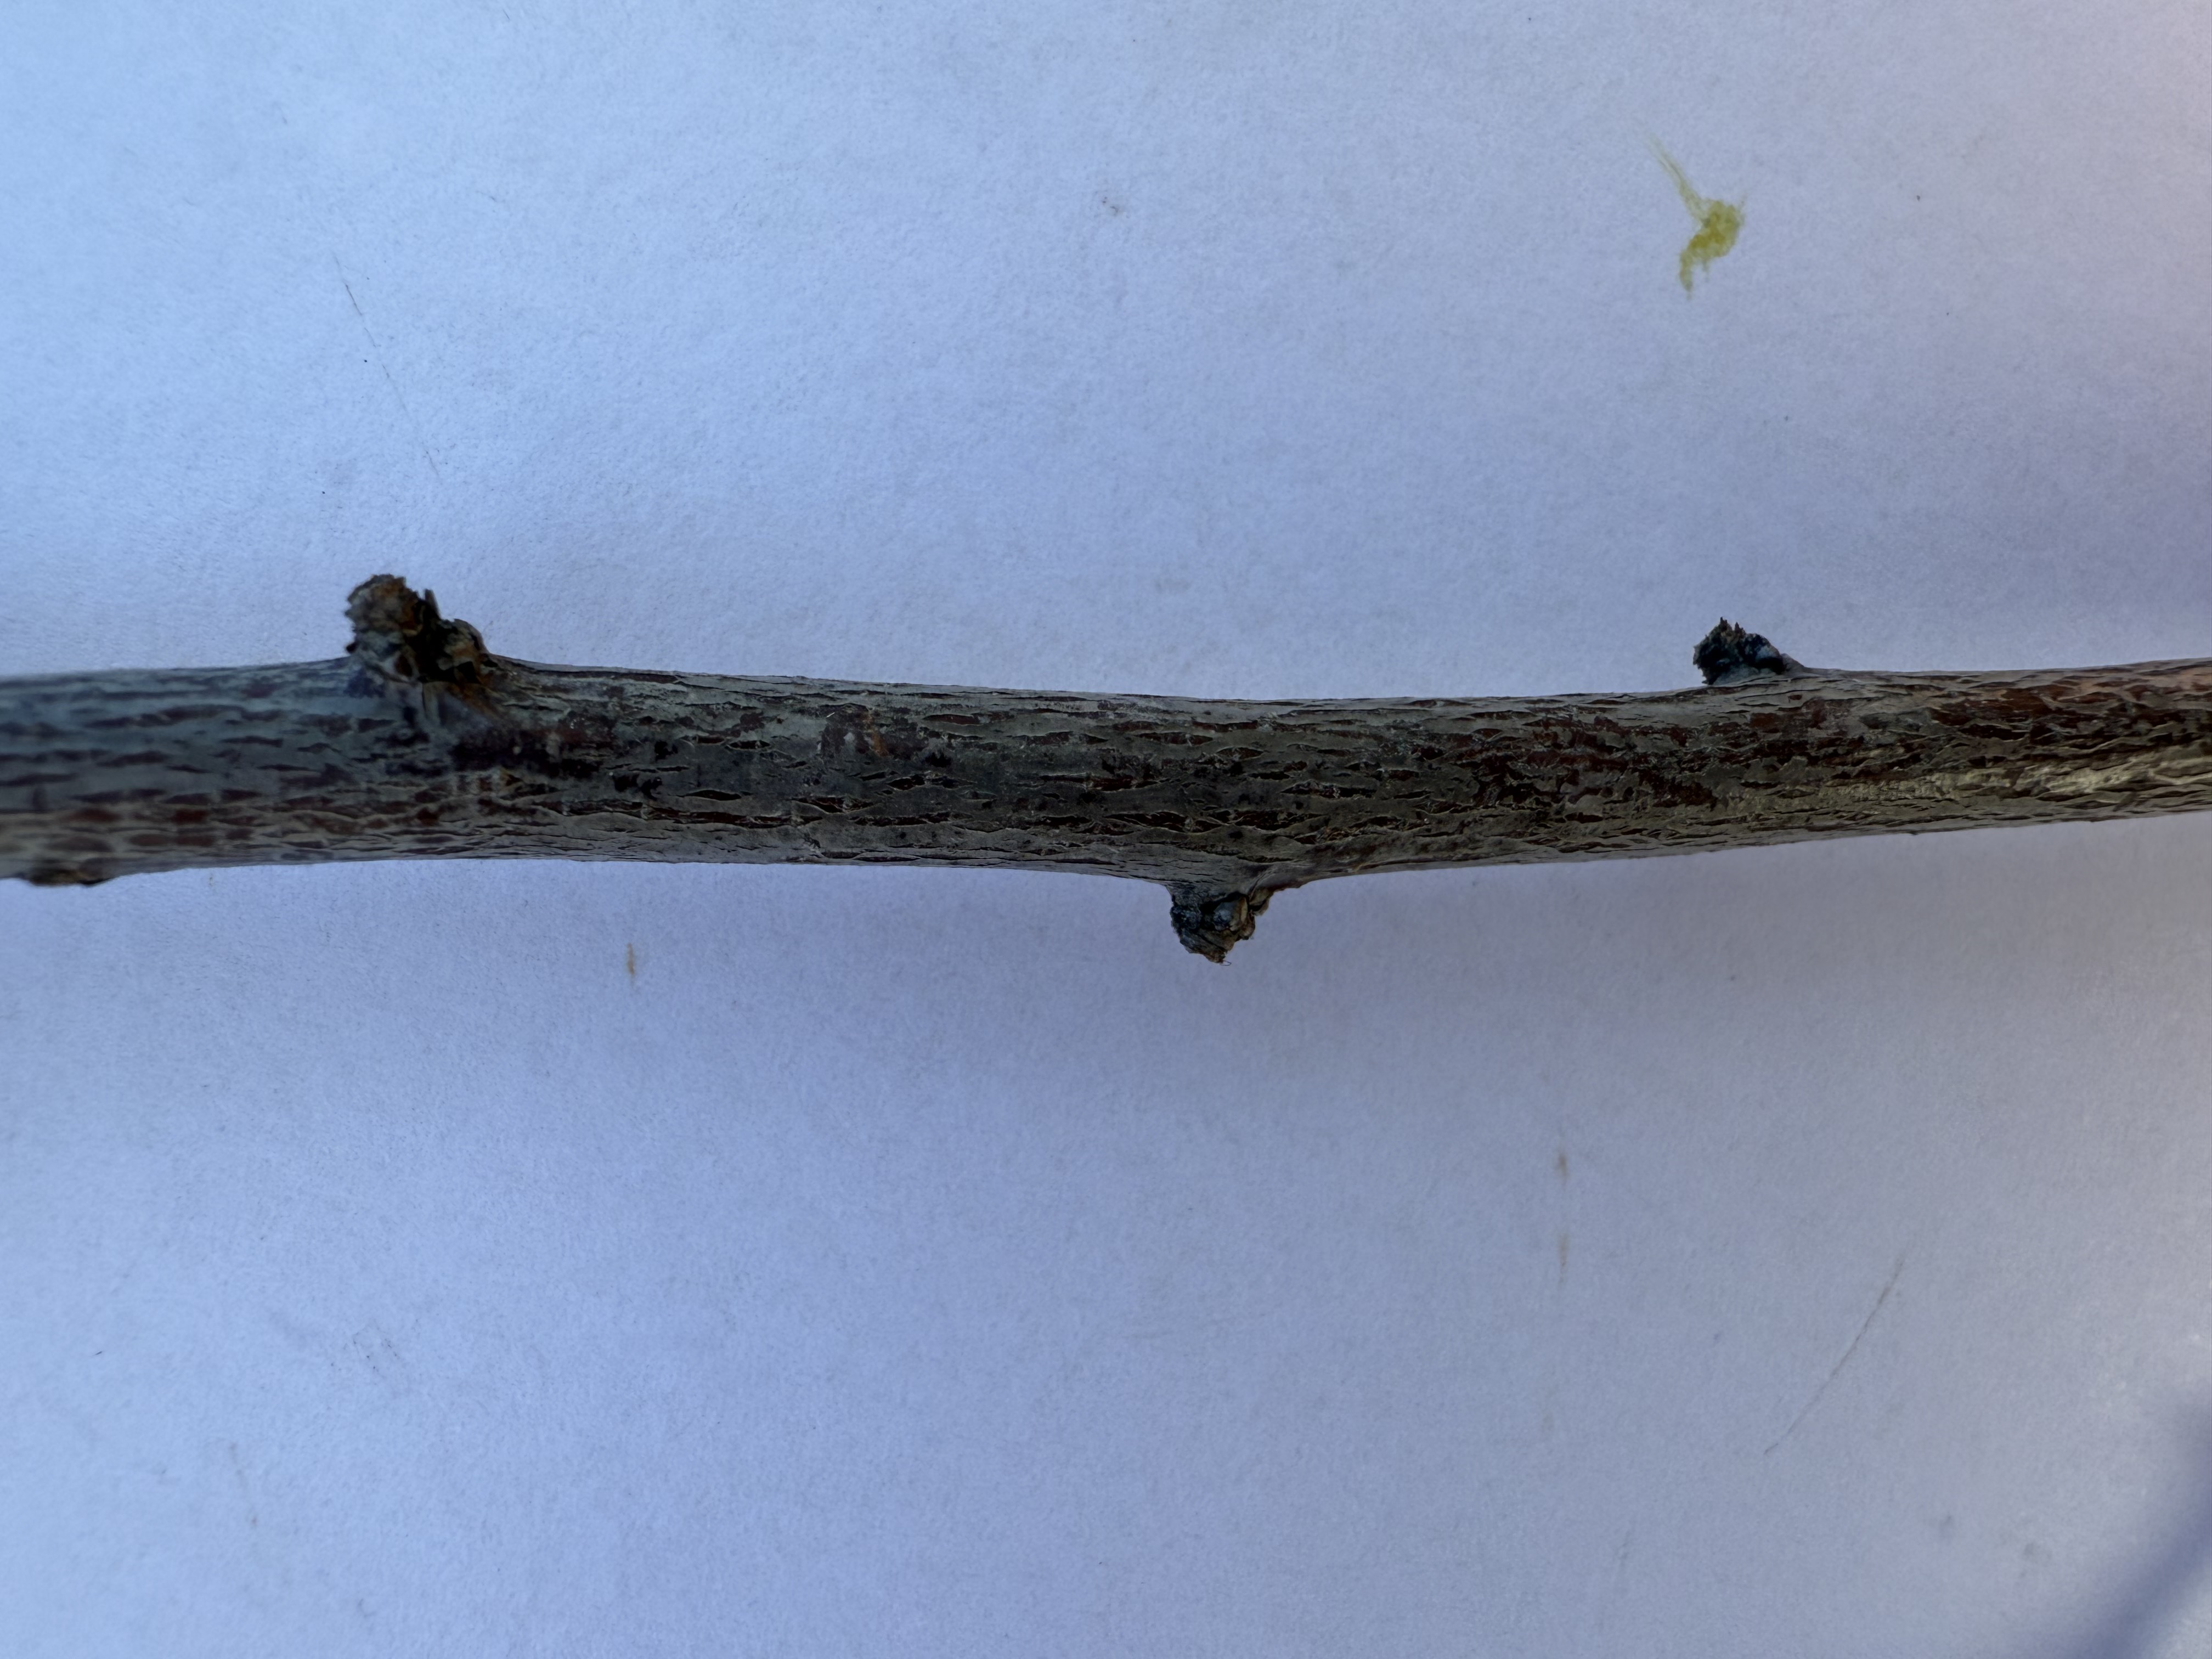
Variety: Angeleno Plum